Birmingham Central Library

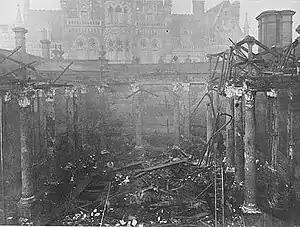
Central Library after the 1879 fire

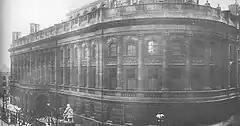
J. H. Chamberlain's rebuilt Central Library of 1882, demolished in 1974.

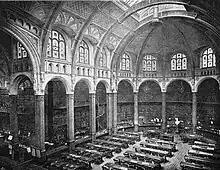
The tall clerestoried reading room of the 1882 library.

The first Central Library occupied a site to the south of Edmund Street and west of the Town Hall. The site had been acquired from the Birmingham and Midland Institute (BMI) in 1860 after the construction of their own building in 1857 on the corner of Paradise Street and Ratcliff Place. The BMI building was to include a library, but under the Public Libraries Act 1850 a referendum took place on the creation of a municipal library. After the first vote failed, a second one passed in 1860 causing the BMI and the corporation to cooperate on the joint site.